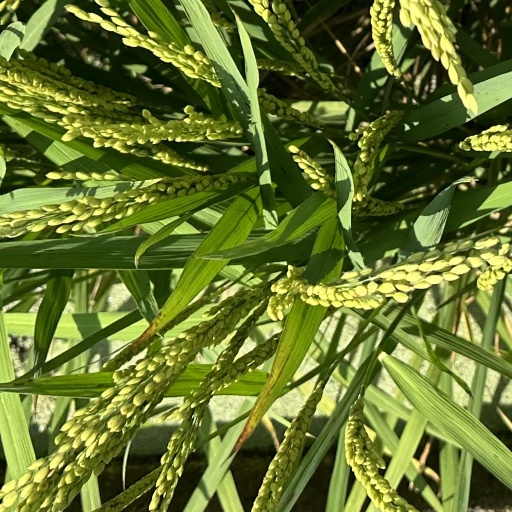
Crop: rice